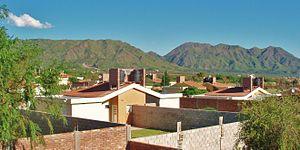
La Punta est une ville du département de La Capital, dans la province de San Luis en Argentine.
La province de San Luis est une subdivision de l'Argentine située au centre-ouest du pays. Sa capitale est la ville de San Luis.